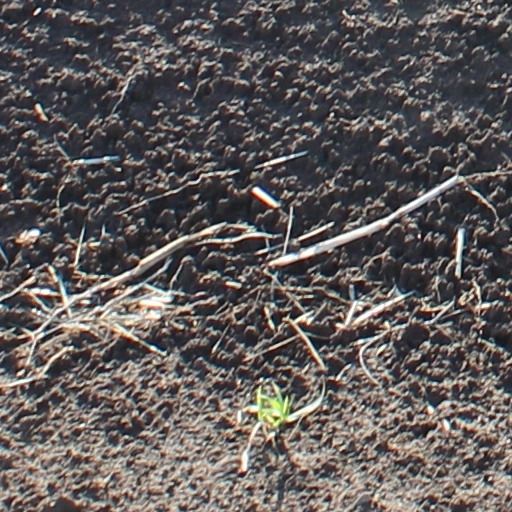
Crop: wheat